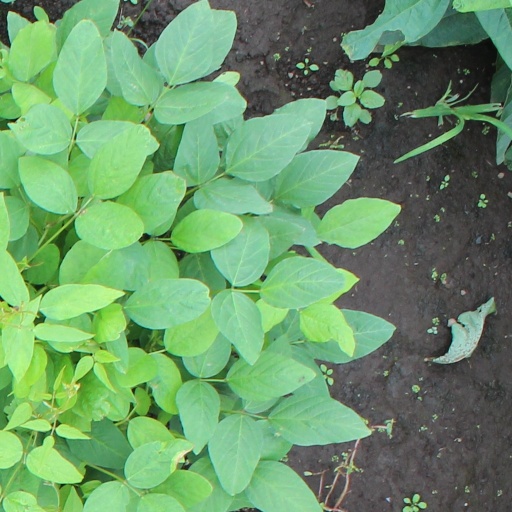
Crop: soybean